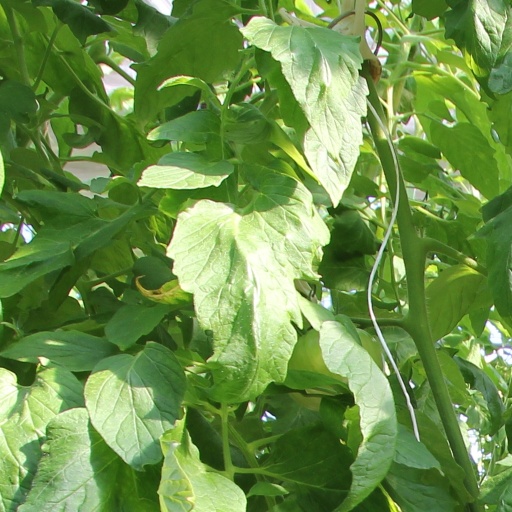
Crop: tomato